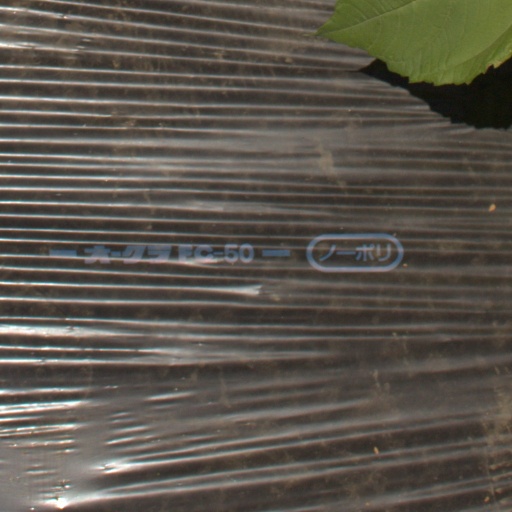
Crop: Jerusalem artichoke